Kawanoe Station

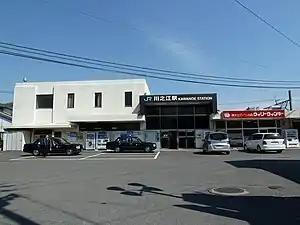
Kawanoe Station in 2011

is a passenger railway station located in the city of Shikokuchūō, Ehime Prefecture, Japan. It is operated by JR Shikoku and has the station number "Y22".